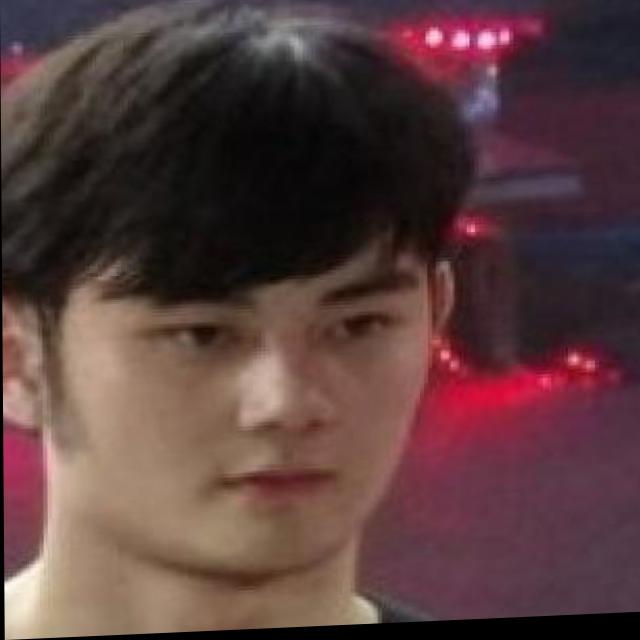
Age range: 21-44